George W. Anson

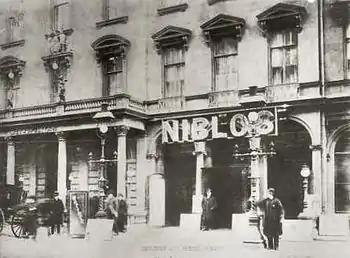
Niblo's Garden, Broadway, c.1887; Anson appeared here in 1872.

He appeared in New York in 1872, in the burlesque "La Belle Sauvage" by John Brougham at the Broadway theatre Niblo's Garden; later the same year he was in the burlesque "Poll and Partner Joe" by F. C. Burnand at the same theatre.